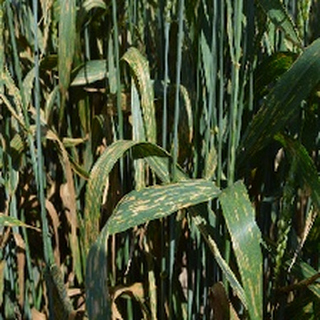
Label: wheat_yellow_rust